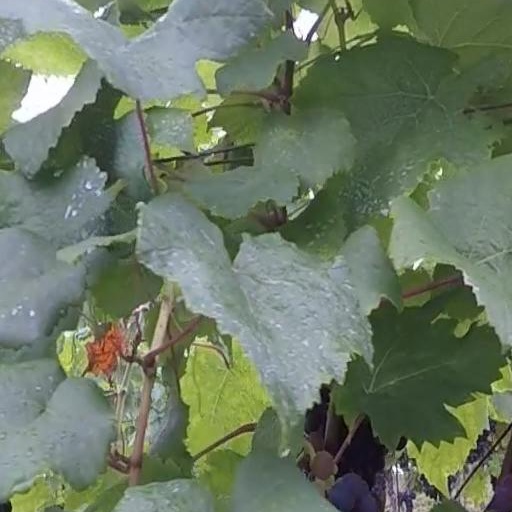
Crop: grape